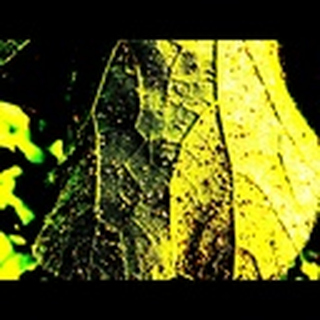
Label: cotton_aphids